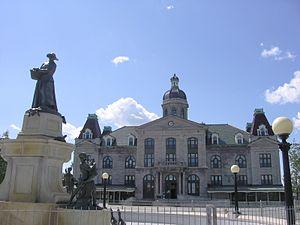
Édifice Marché Maisonneuve avec statue La Fermière d'Alfred Laliberté, quartier d'Hochelaga-Maisonneuve, arrondissement de Mercier–Hochelaga-Maisonneuve, Montréal.
L'architecture à Montréal est caractérisée par son éclectisme. En tant que l'un des plus anciens établissements européens en Amérique du Nord, Montréal conserve la trace d'un passé d'abord français, dont l'architecture vernaculaire s'est solidement implantée avant la révolution industrielle. À compter du XIXᵉ siècle, l'influence britannique est omniprésente, influence qui devient plus américaine au XXᵉ siècle. Avec la construction de la Place Ville-Marie, du métro et la tenue de l'Exposition universelle de 1967 et des Jeux olympiques d'été de 1976, Montréal adopte le style international.
L'avenue Morgan est une voie de la ville de Montréal au Québec
Hochelaga-Maisonneuve est un quartier de Montréal. Il a été à une époque le quartier ouvrier francophone de la ville. Il fait partie de l'arrondissement de Mercier–Hochelaga-Maisonneuve.